Hotel zur Post (Velburg)

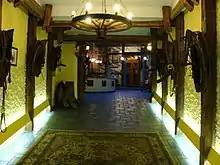
Hotel zur Post Interior

Hotel zur Post is the largest hotel in the vacation town of Velburg, Germany.